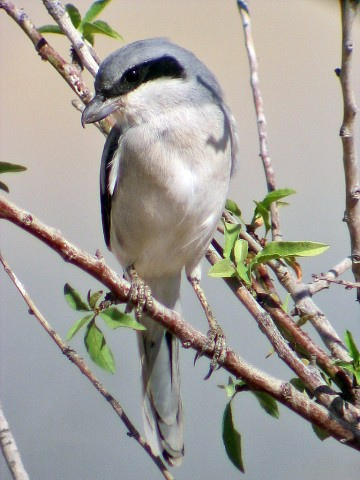
small bird with a white chest, light blue crown and a black patch.
a bird with a gray head and nape, black superciliary, and white throat and belly.
a small bird with a black cheek patch that runs across its eye leading to a short downward sloping bill.
a small bird with blue wings and a black colored streak covering it's eye.
a long bird with a patch of black around the eye area and a white breast.
this particular bird has a white belly and a black superciliary
this small bird has a light grey body, white chest, and black wings, as well as a black stripe around its eyes.
this bird is white, gray, and black in color, with a gray beak.
this is a light blue bird with a white breast and what appears to be a black mask around his eyes.
a bird with a white breast and a gray crown and long tail feathers.
Species: Great Grey Shrike